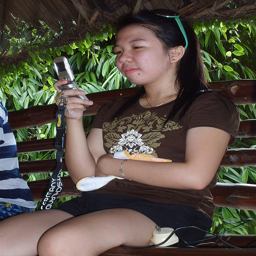
The girl on the bench is using her cellular phone.
A woman sitting on a bench looking at her cell phone
A young woman sitting on a bench using her cell phone
A beautiful young lady sitting on a bench.
a girl sitting on a bench looking at her cell phone